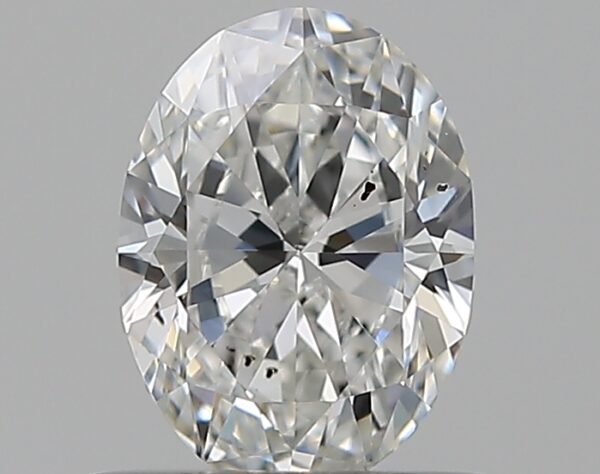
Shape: oval
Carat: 0.5
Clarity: SI1
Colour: F
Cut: EX
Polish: EX
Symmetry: VG
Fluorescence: M
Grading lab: GIA
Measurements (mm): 6.06 x 4.42 x 2.72